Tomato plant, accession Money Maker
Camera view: bottom (45 deg); turntable rotation: 150 degrees
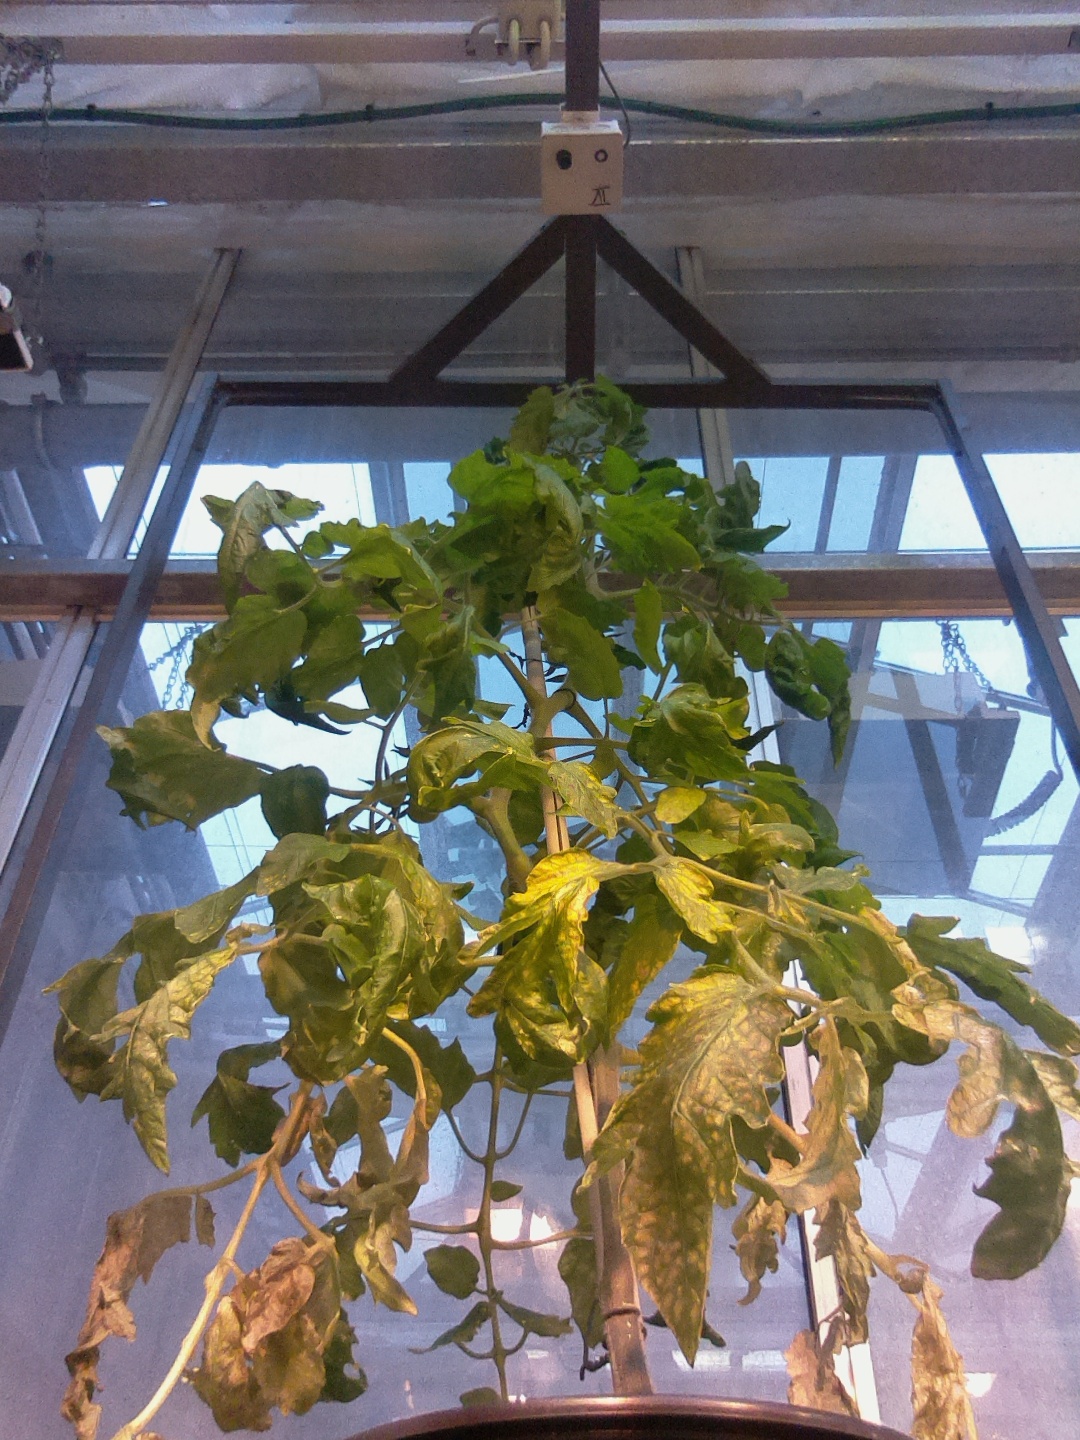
BBCH growth stage 72: 20%-30% of final fruit size